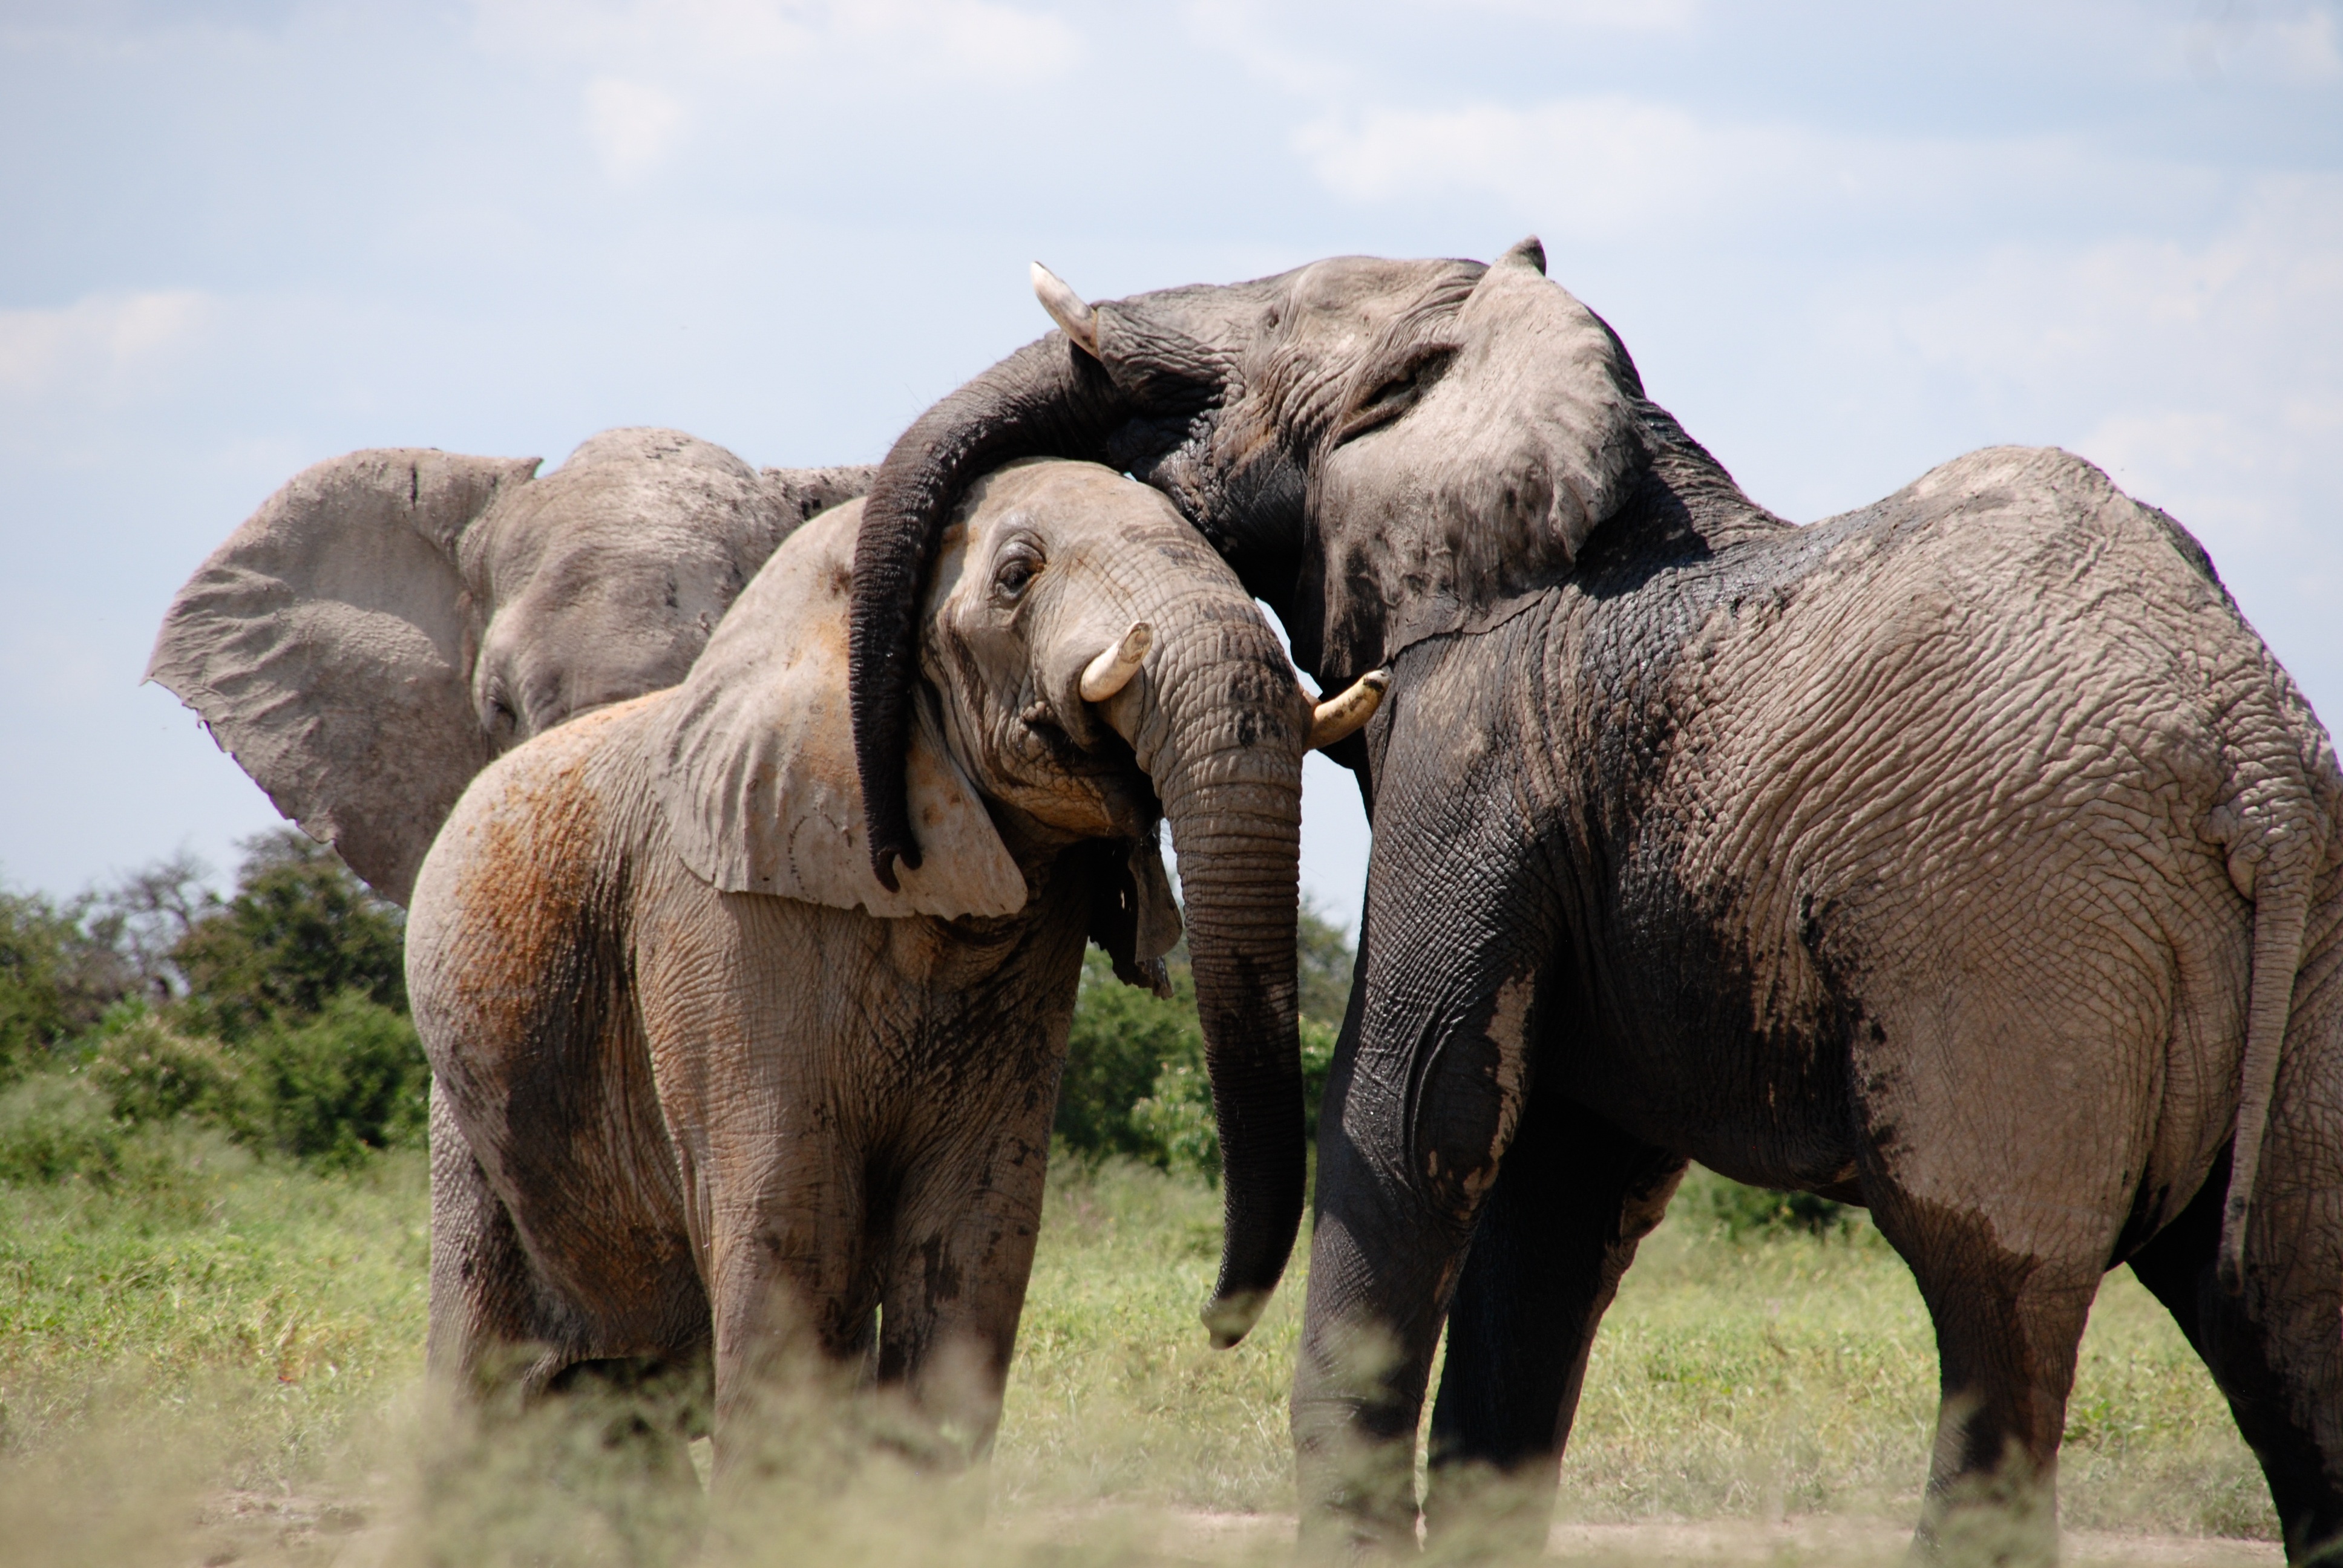
adventure, animal, wildlife, herd, africa, mammal, fauna, savanna, elephant, words, safari, indian elephant, african elephant, elephants and mammoths